Andrew Jackson Poe

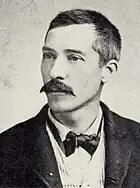
Andrew Jackson Poe

Andrew Jackson Poe (March 2, 1851 – November 11, 1920) was an American landscape artist. His work is representative of a type of folk art known as almshouse or poorhouse painting.